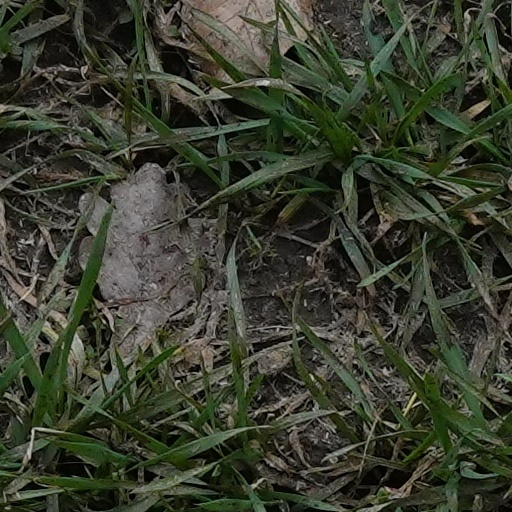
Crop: wheat